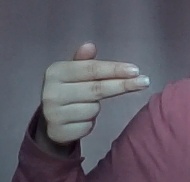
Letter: ghain